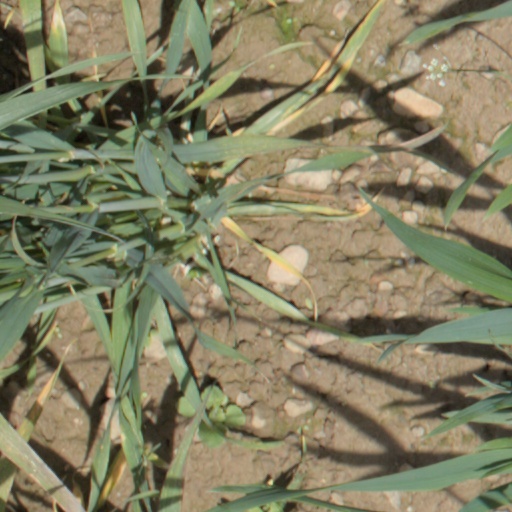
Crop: wheat